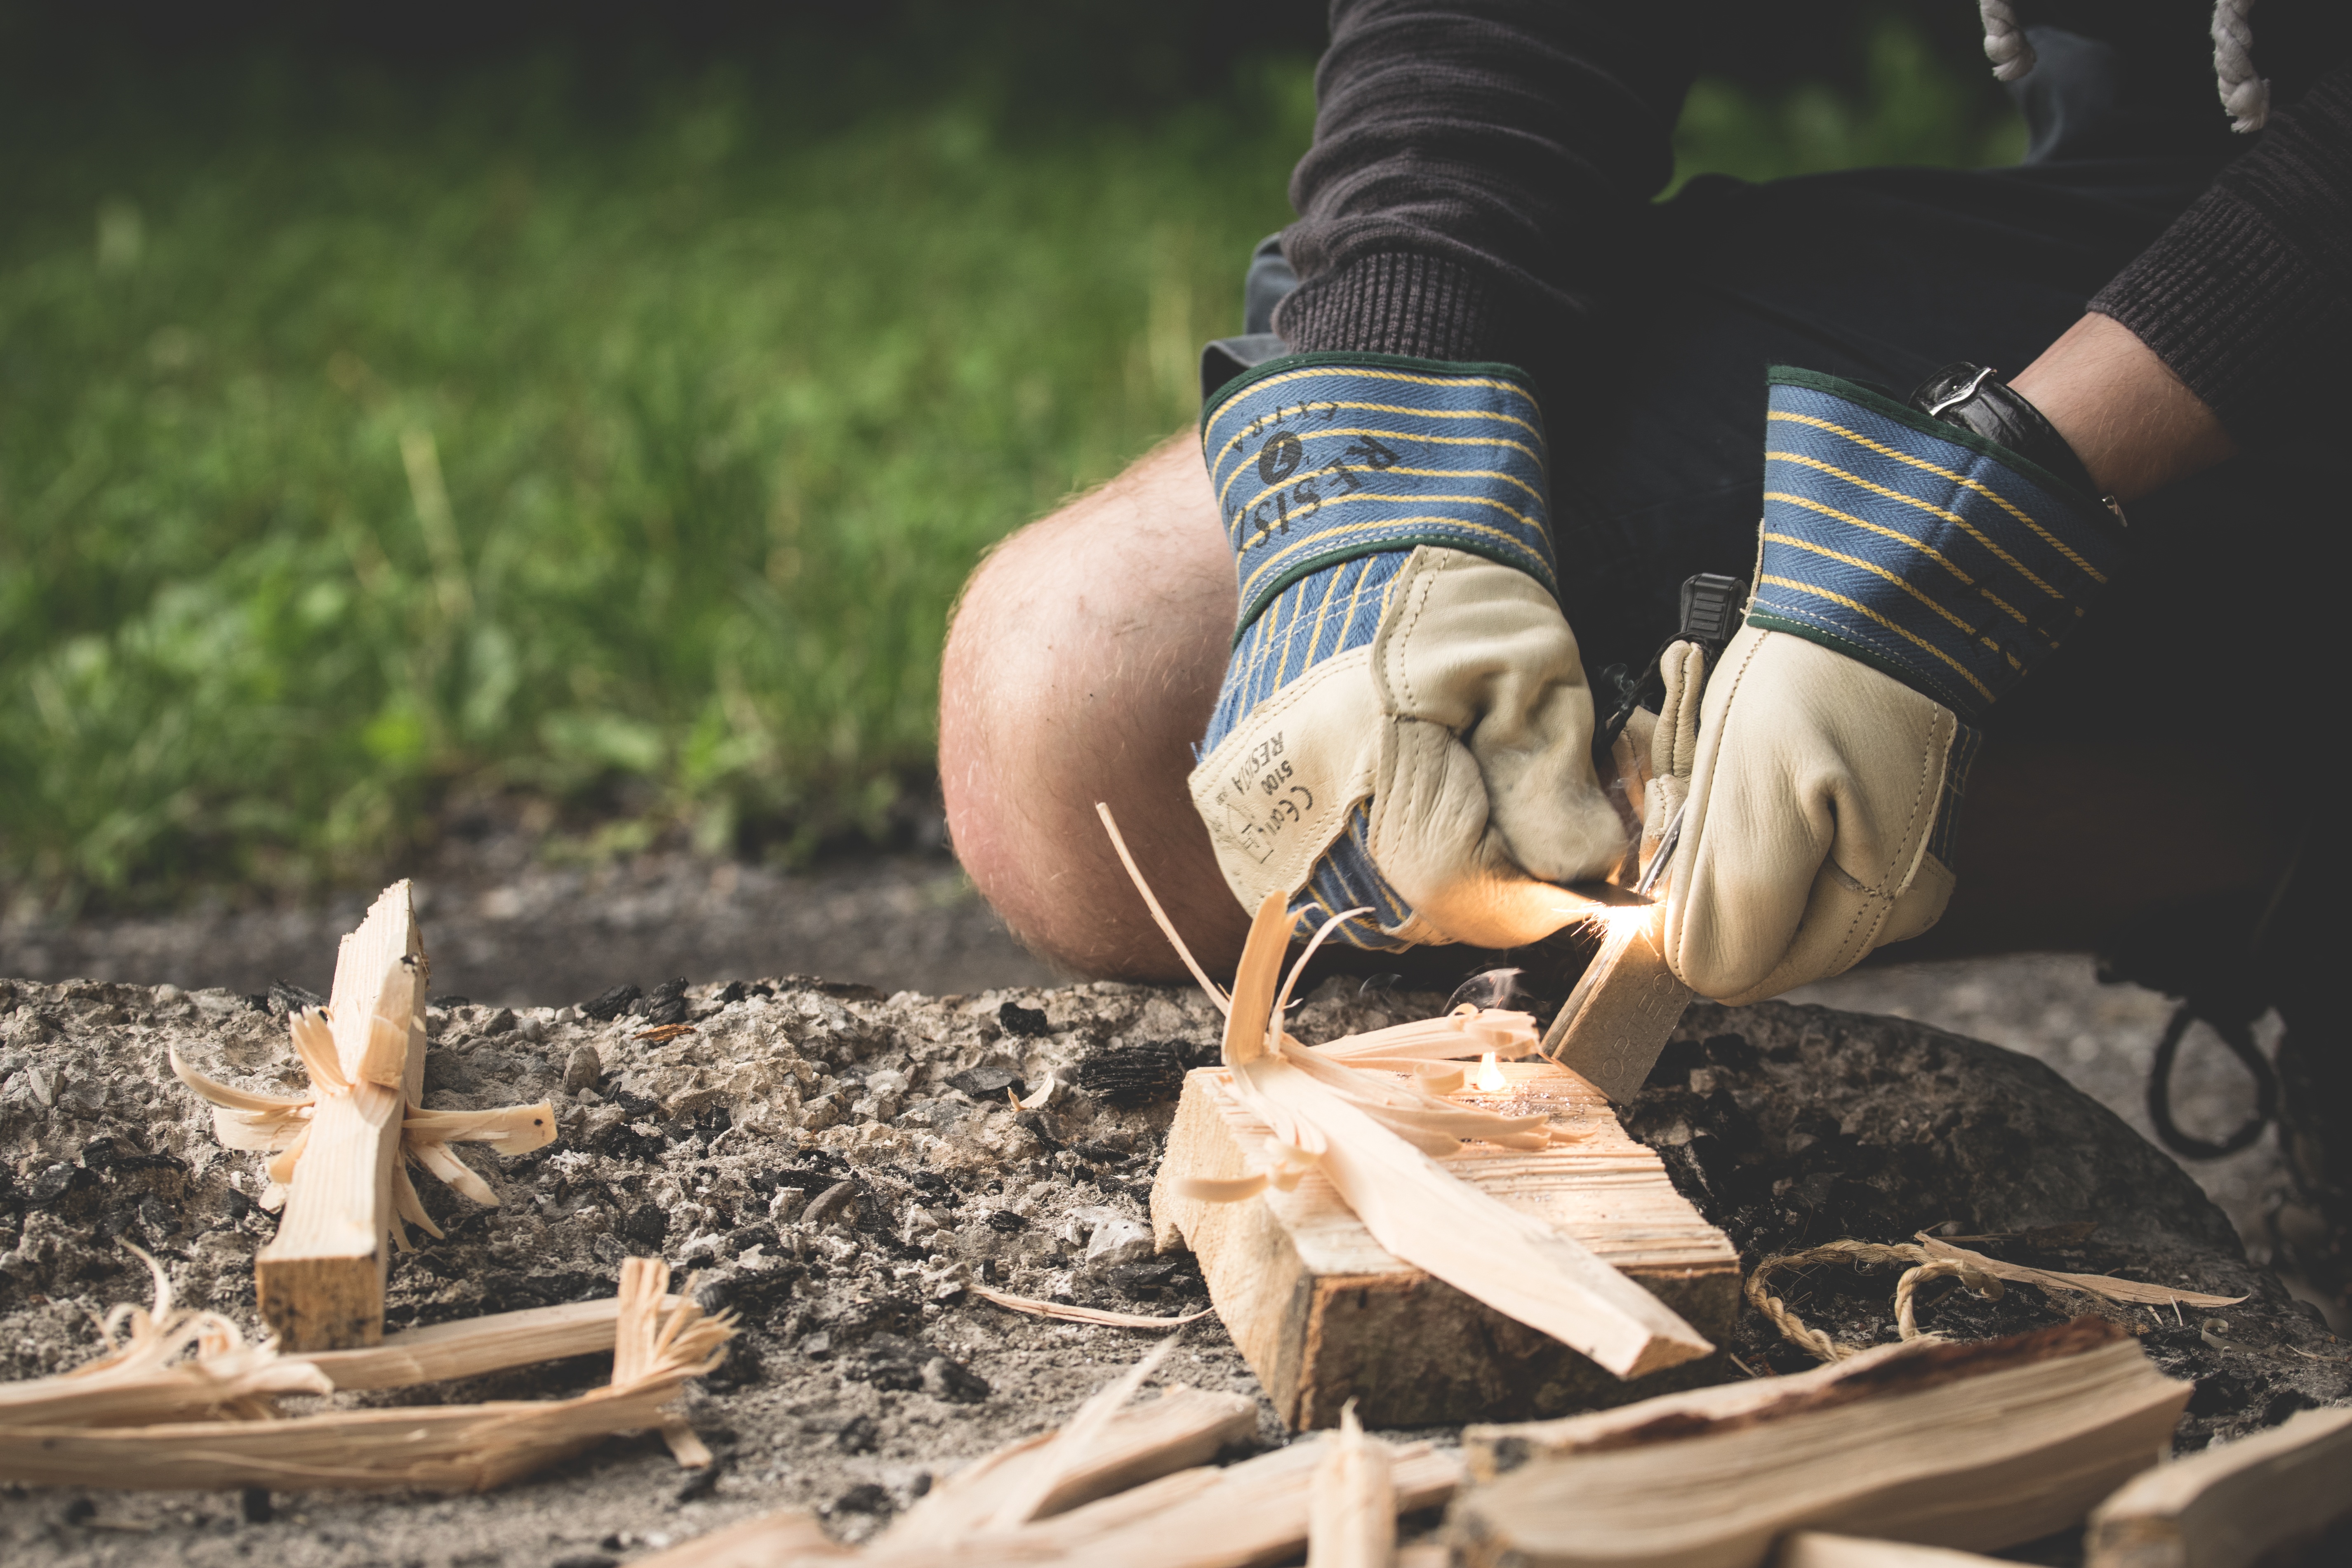
hand, outdoor, wilderness, wood, adventure, kindle, spark, spring, fire, fireplace, camping, campfire, leisure, radio, hands, camp, stock, photograph, out, bushcraft, path finder, tent holidays, survival art, start fire, make fire, camping holidays, tent camp